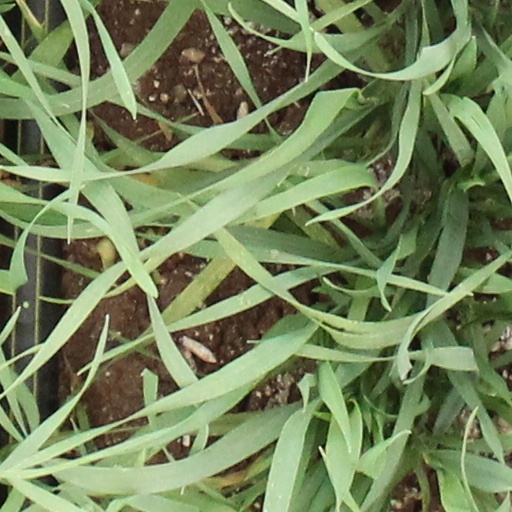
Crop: wheat